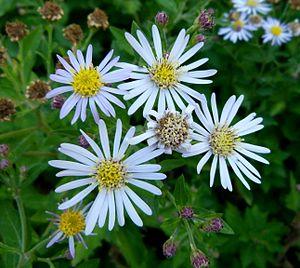
Aster ageratoides Turcz.